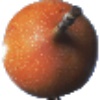
Label: granadilla